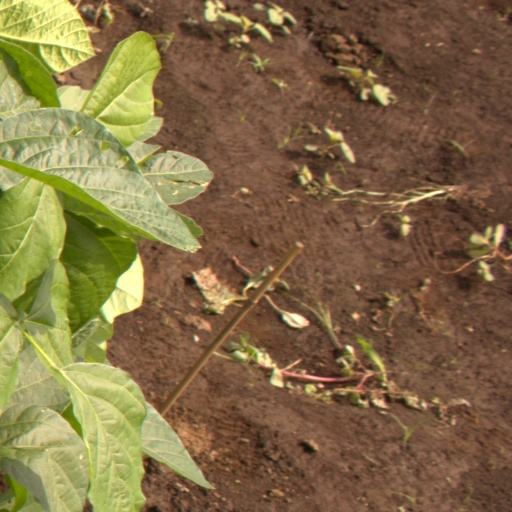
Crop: soybean